2012 F1 Powerboat World Championship

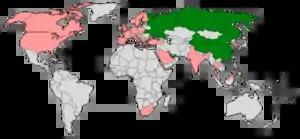
Countries that hosted F1 Powerboat races in 2012, shown in green. Former host nations are shown in pink.

Initial plans for the 2012 season included an expanded calendar of nine events, two more than 2011. The round at Portimao was dropped, with new races planned for Venice, St Petersburg, and Perth. Following the first race at Doha, on 23 March, an amended calendar was released with just five further confirmed races, and an additional event in November still to be finalised. Ultimately however, the calendar was further shortened to six races when plans for the expected fifth round were abandoned, with the date removed from the series' official website in late October.